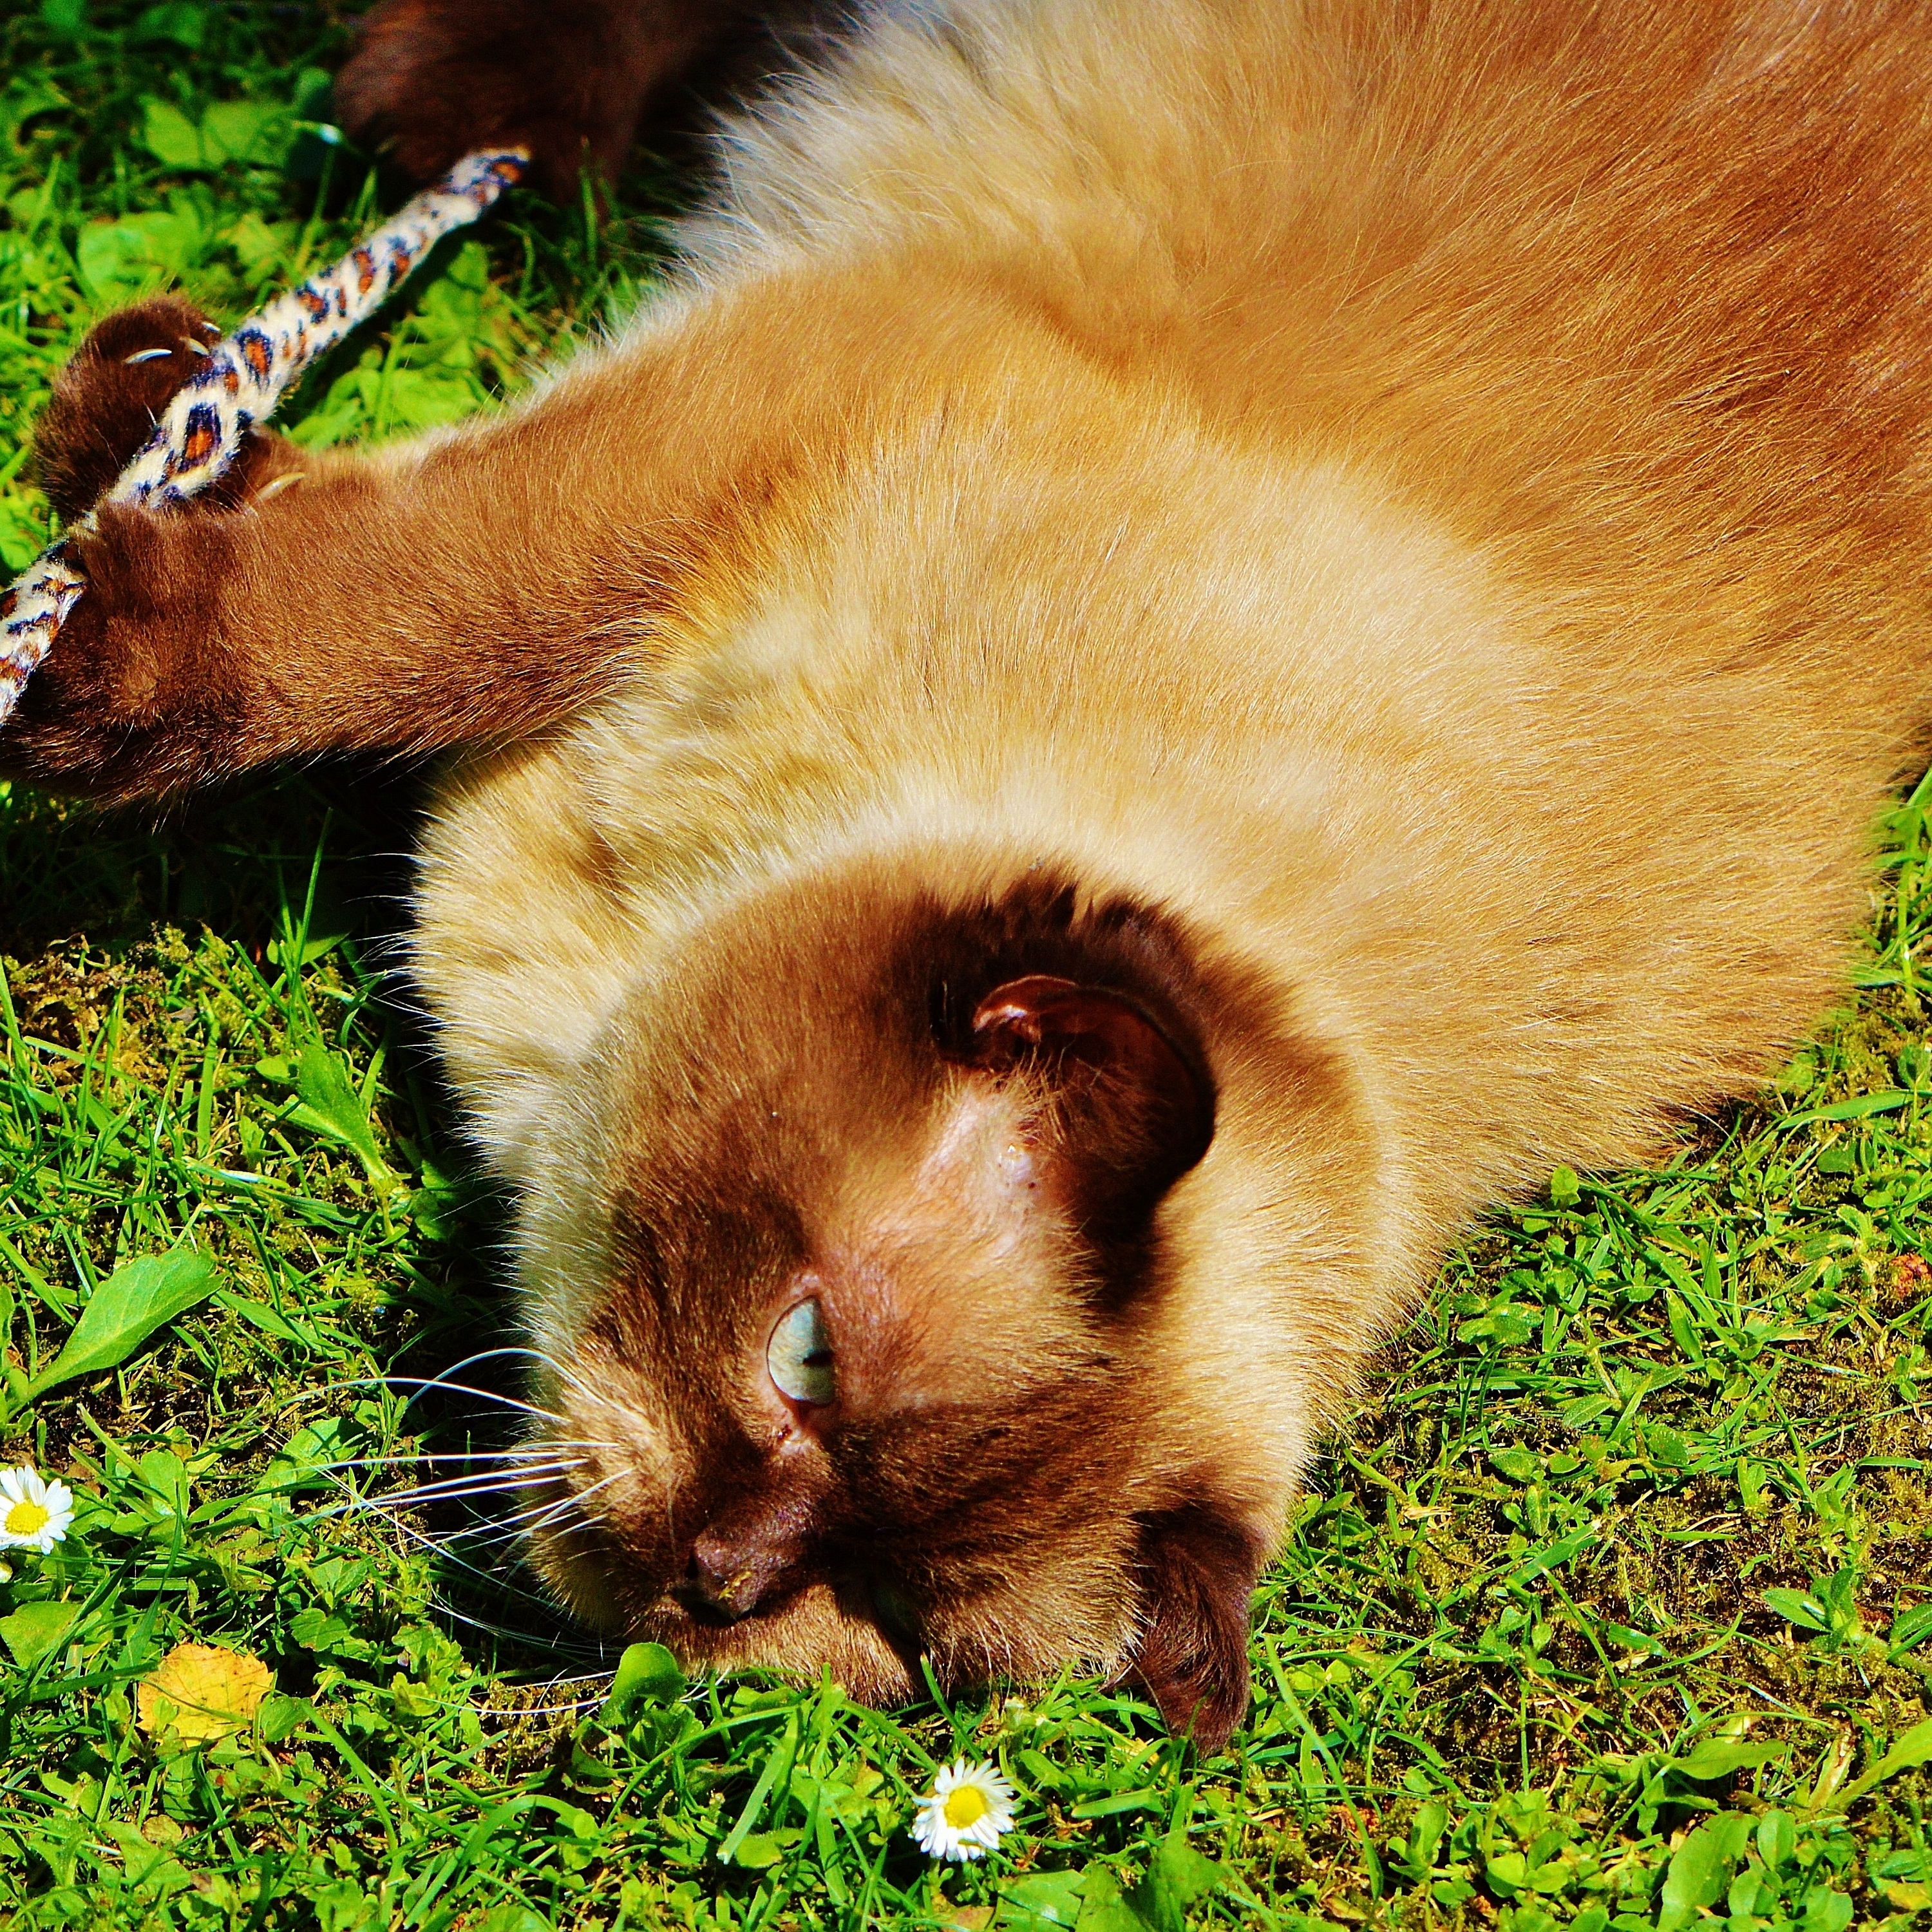
play, sweet, cute, wildlife, fur, cat, brown, mammal, fauna, blue eye, thoroughbred, nose, beige, vertebrate, mieze, dear, british shorthair, dog breed group